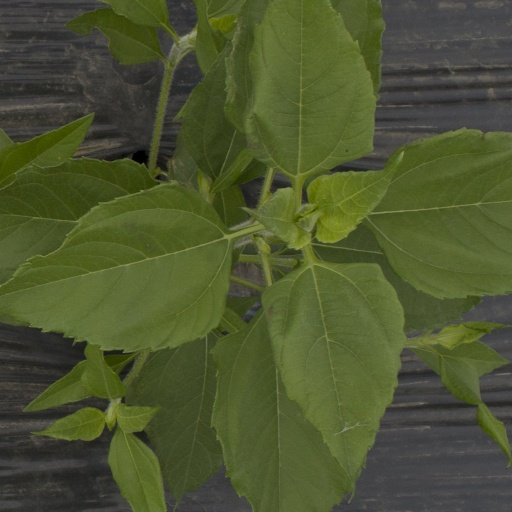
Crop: Jerusalem artichoke